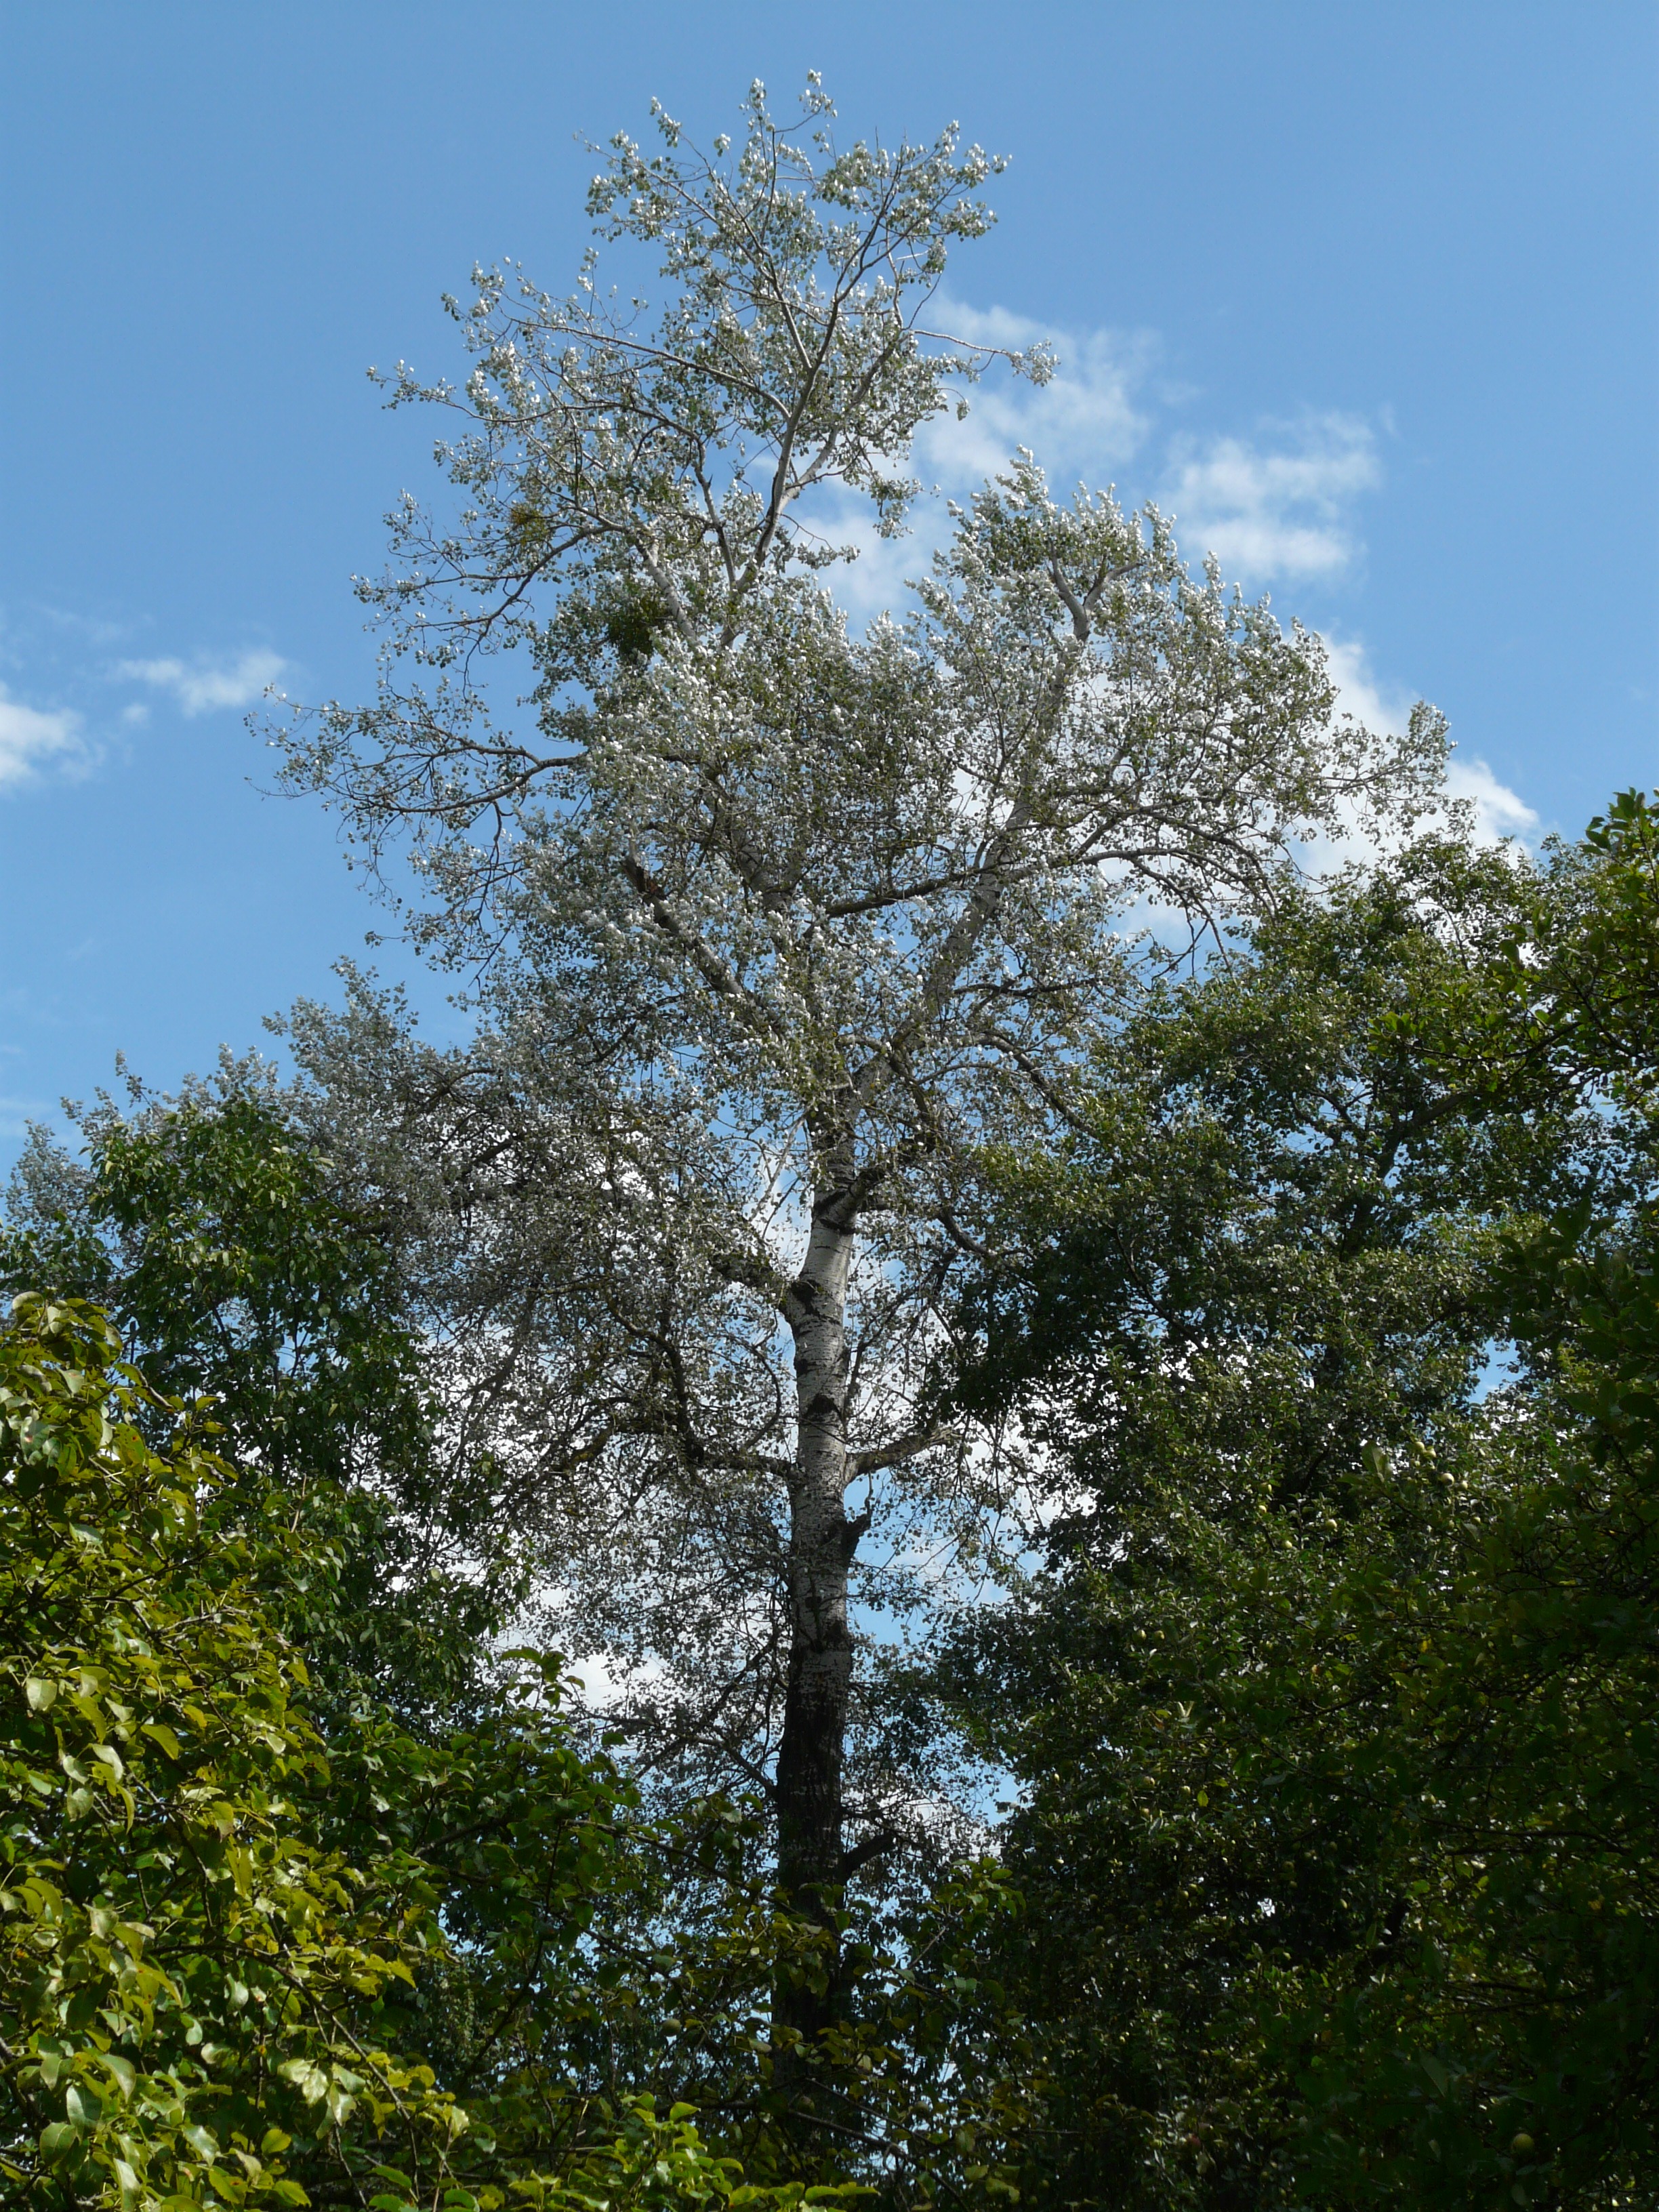
tree, nature, branch, blossom, plant, sky, leaf, flower, botany, flora, shrub, deciduous, woodland, poplar, ecosystem, airy, slightly, flowering plant, deris, biome, white poplar, grazing greenhouse, salicaceae, woody plant, land plant, populus alba